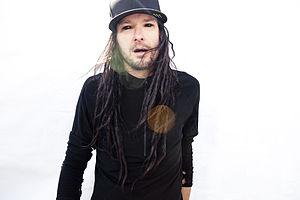
Voici une liste d'artistes de jungle et drum and bass triée alphabétiquement par nom d'artiste.